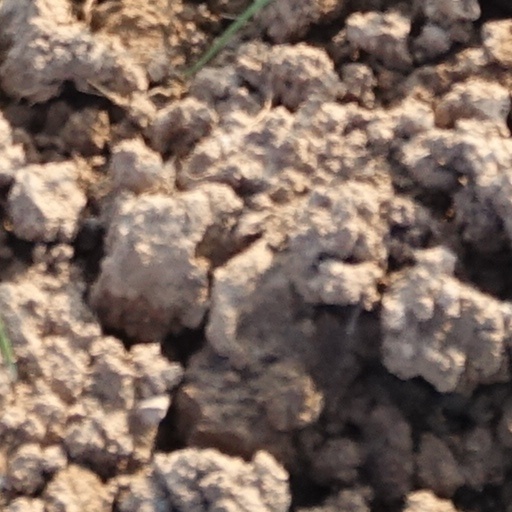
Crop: wheat